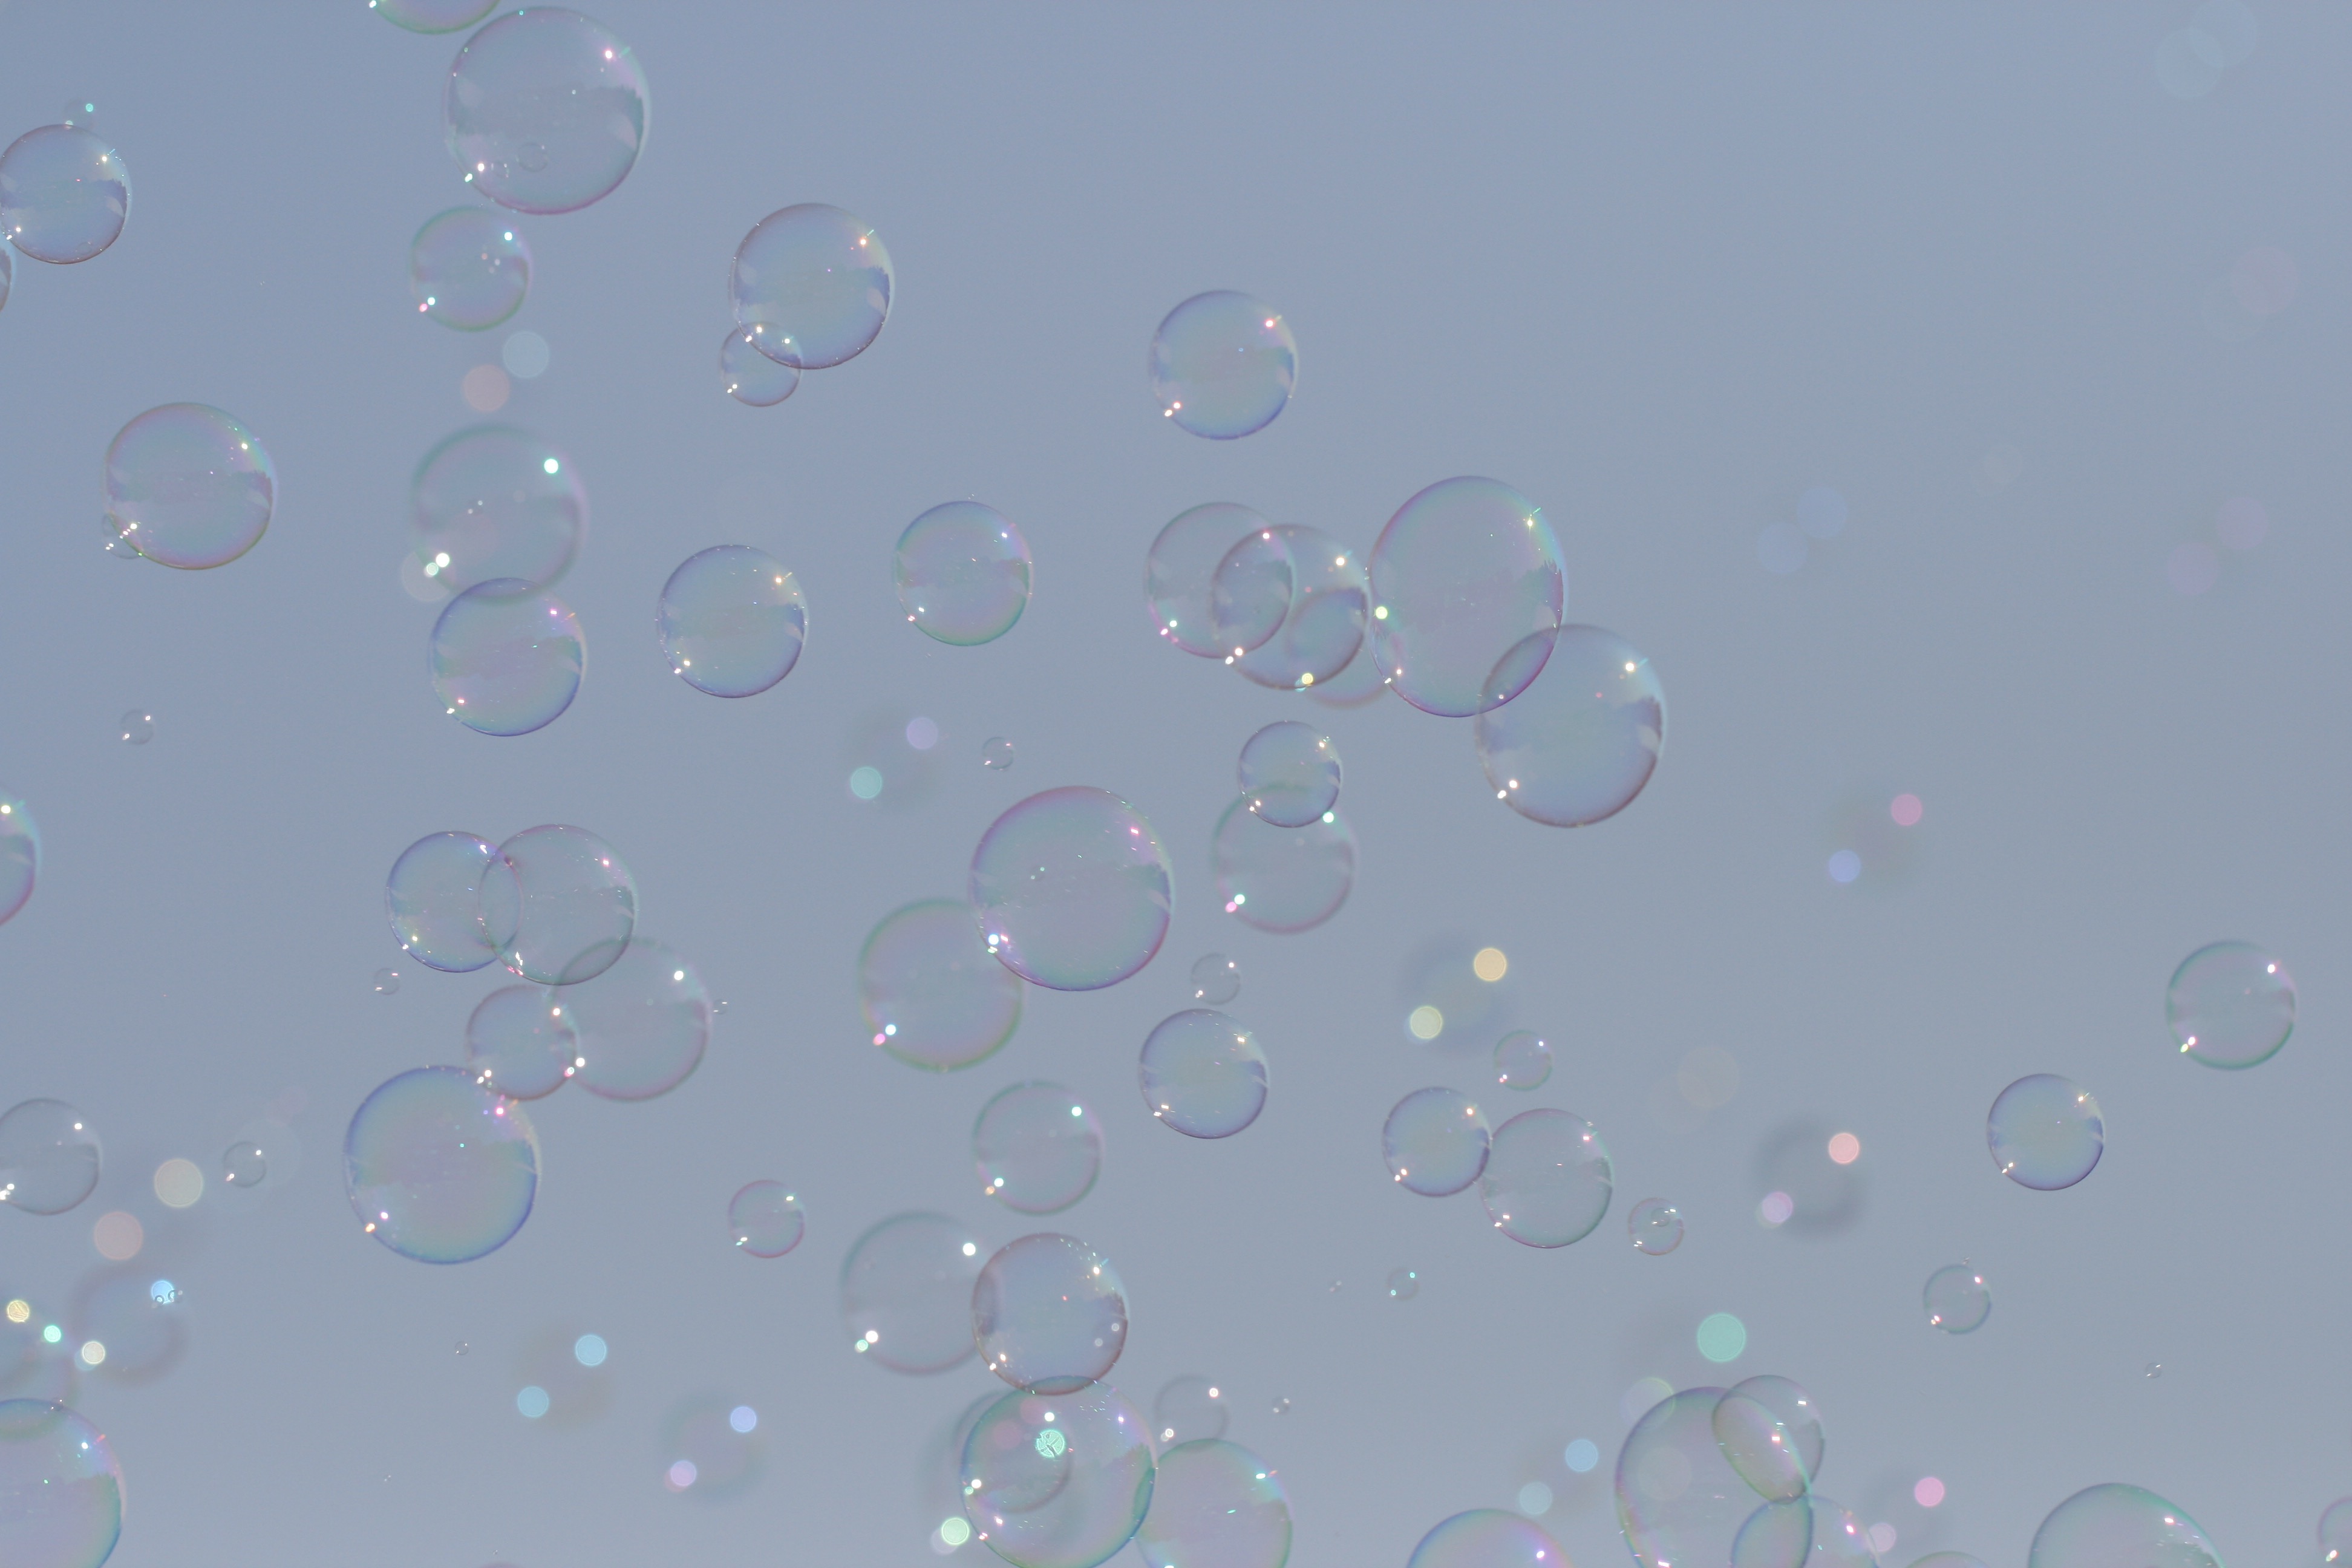
water, liquid bubble, blue, drop, Transparent material, sky, moisture, circle, pattern